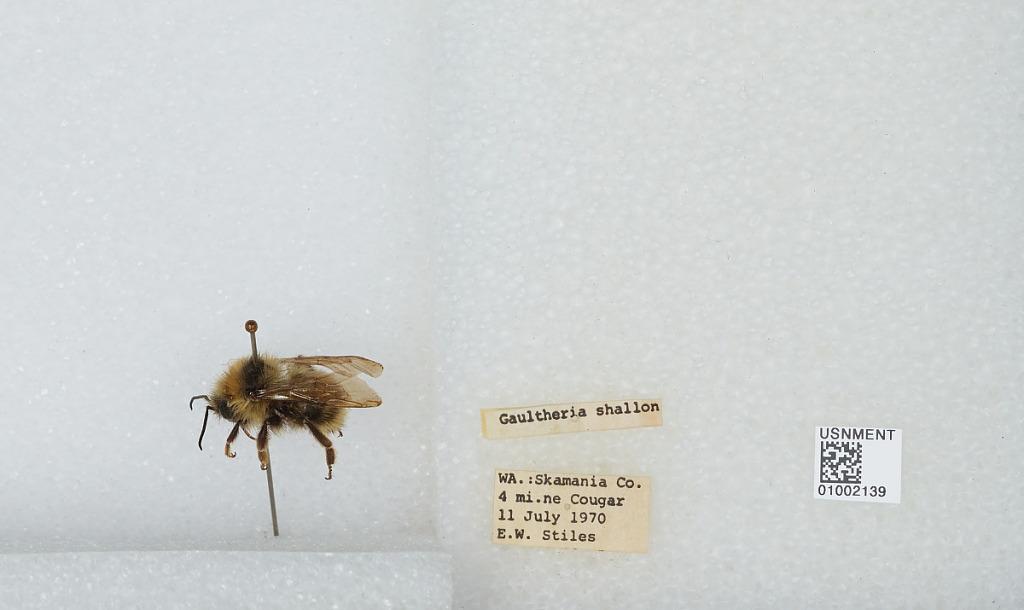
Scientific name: Bombus (Psithyrus) fernaldae (Franklin)
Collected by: E. Stiles
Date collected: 1970-7-11
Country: United States
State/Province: Washington
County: Skamania
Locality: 4 miles northeast of Cougar
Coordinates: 46.0606, -122.23